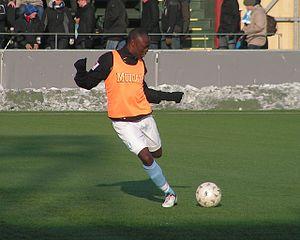
Joseph Elanga est un footballeur international camerounais né le 2 mai 1979.